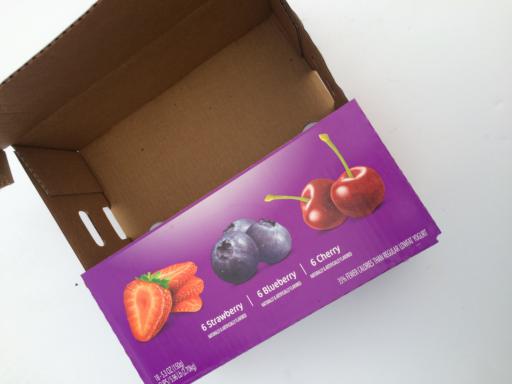
Label: cardboard